Black Terror (ship)

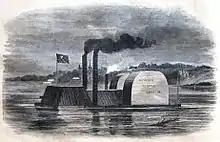
An 1863 depiction of "Black Terror"

Black Terror was a fake warship used in the American Civil War to bluff Confederate forces into destroying the partially-salvaged remains of the ironclad USS "Indianola". Union forces were advancing to control the Mississippi River and had made two attempts to capture Vicksburg, Mississippi, in 1862. Early the next year, the ram USS "Queen of the West" moved downriver to interfere with Confederate shipping on the Red River; "Indianola" was sent down a few days later. However, "Queen of the West" was disabled and captured after an encounter with Confederate field fortifications, and "Indianola" was severely damaged on February 24 after an attack by the repaired "Queen of the West" and CSS "William H. Webb".